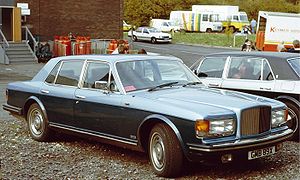
Luksusbil / Modeller før 1990
En luksusbil er en bil i den øverste klasse i den fælles europæiske bilklasseinddeling og over øvre mellemklassebil.